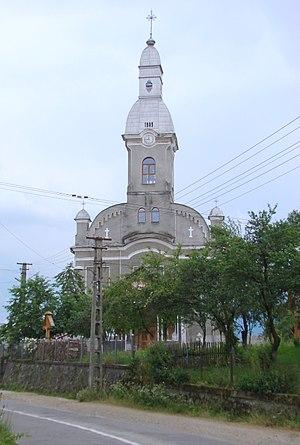
Săcel est une commune roumaine du județ de Maramureș, dans la région historique de Transylvanie et dans la région de développement du Nord-Ouest.